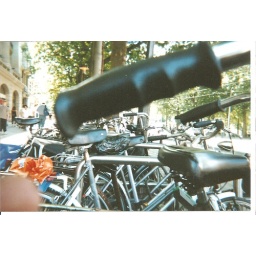
this is bike parking in amsterdam walking towards prisengrat st and the amstel river